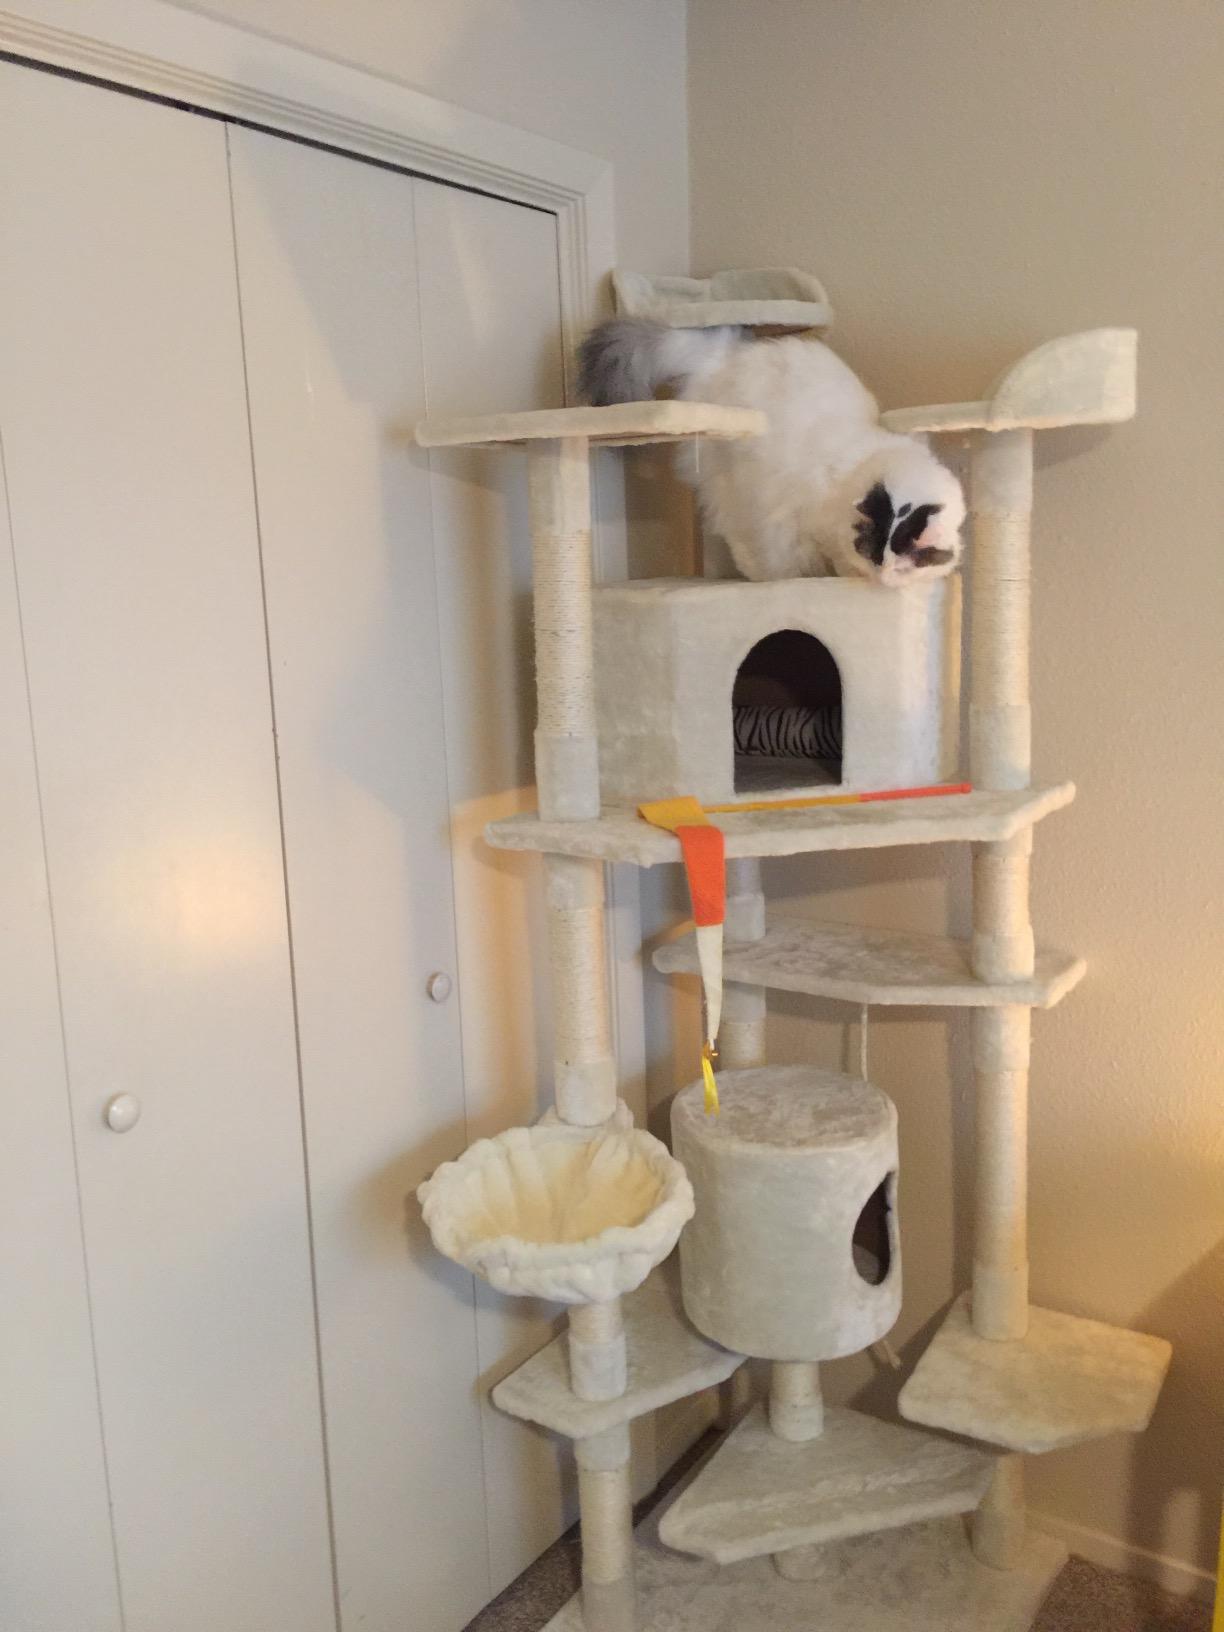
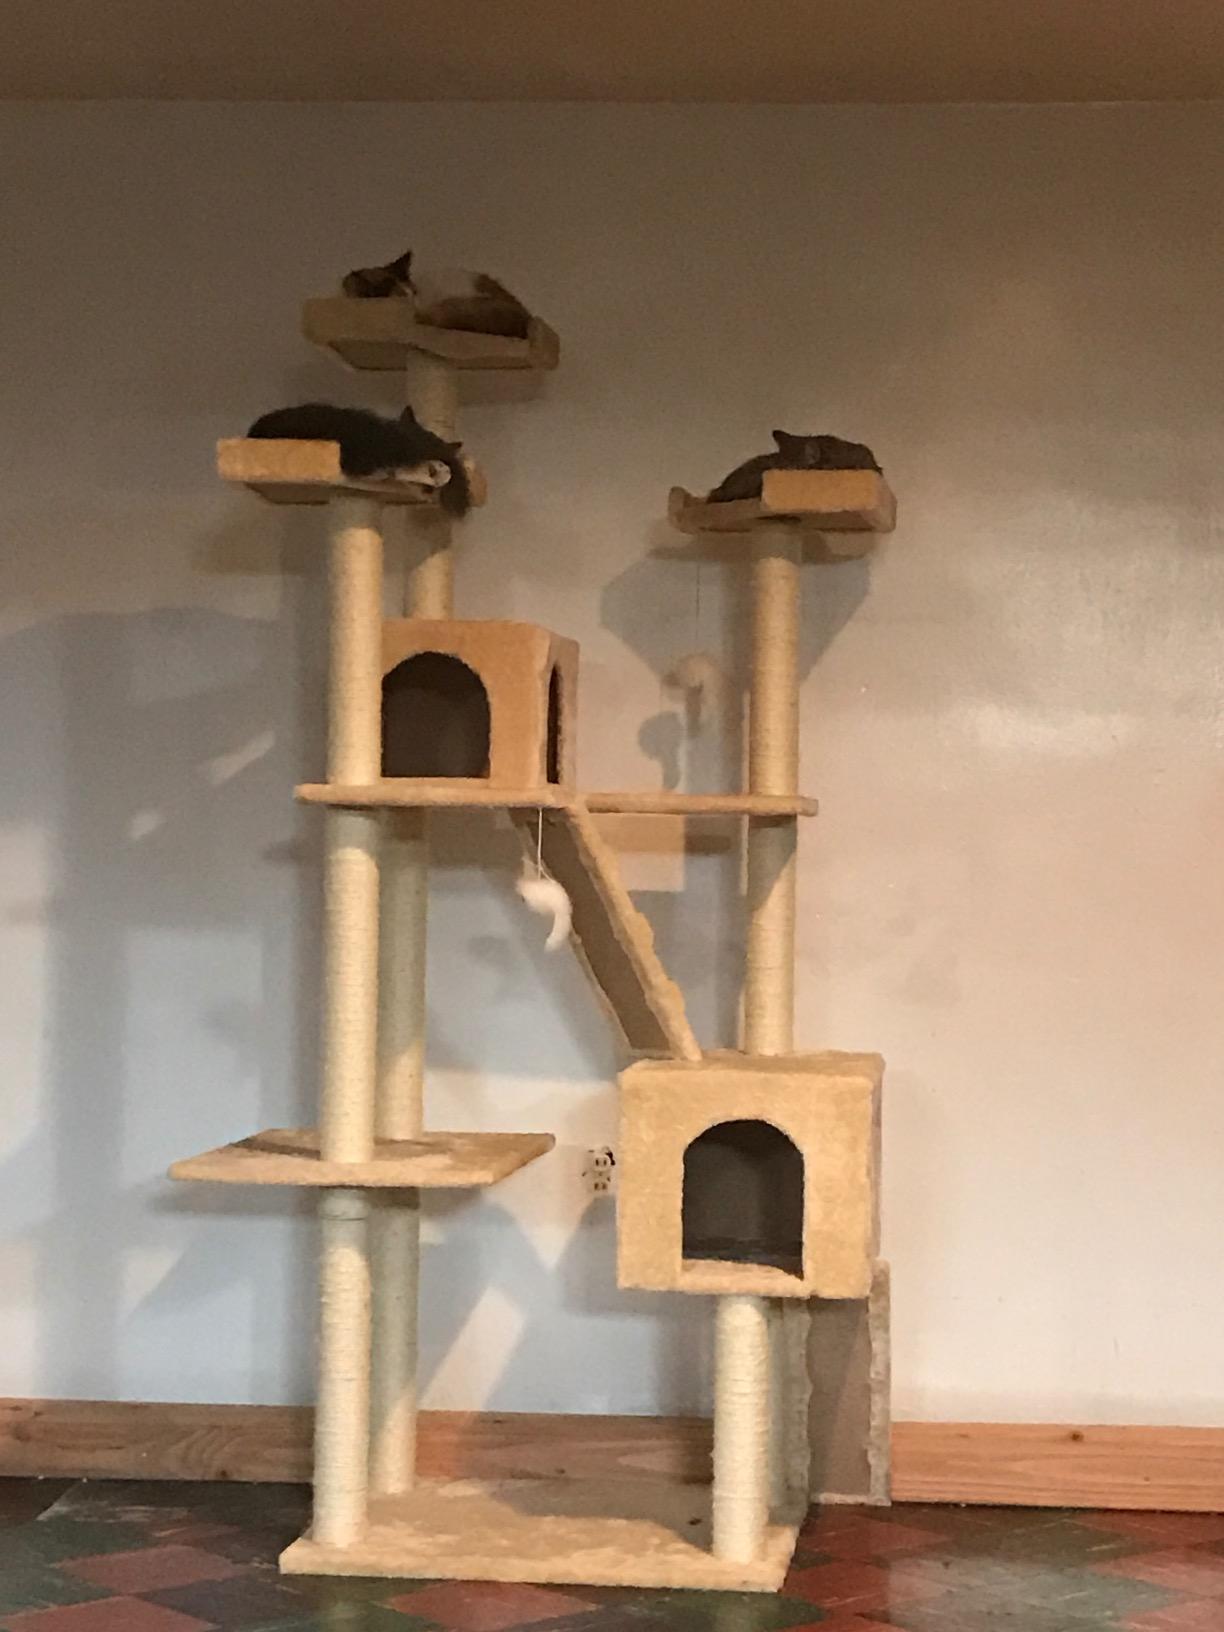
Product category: items_cat tree
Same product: no